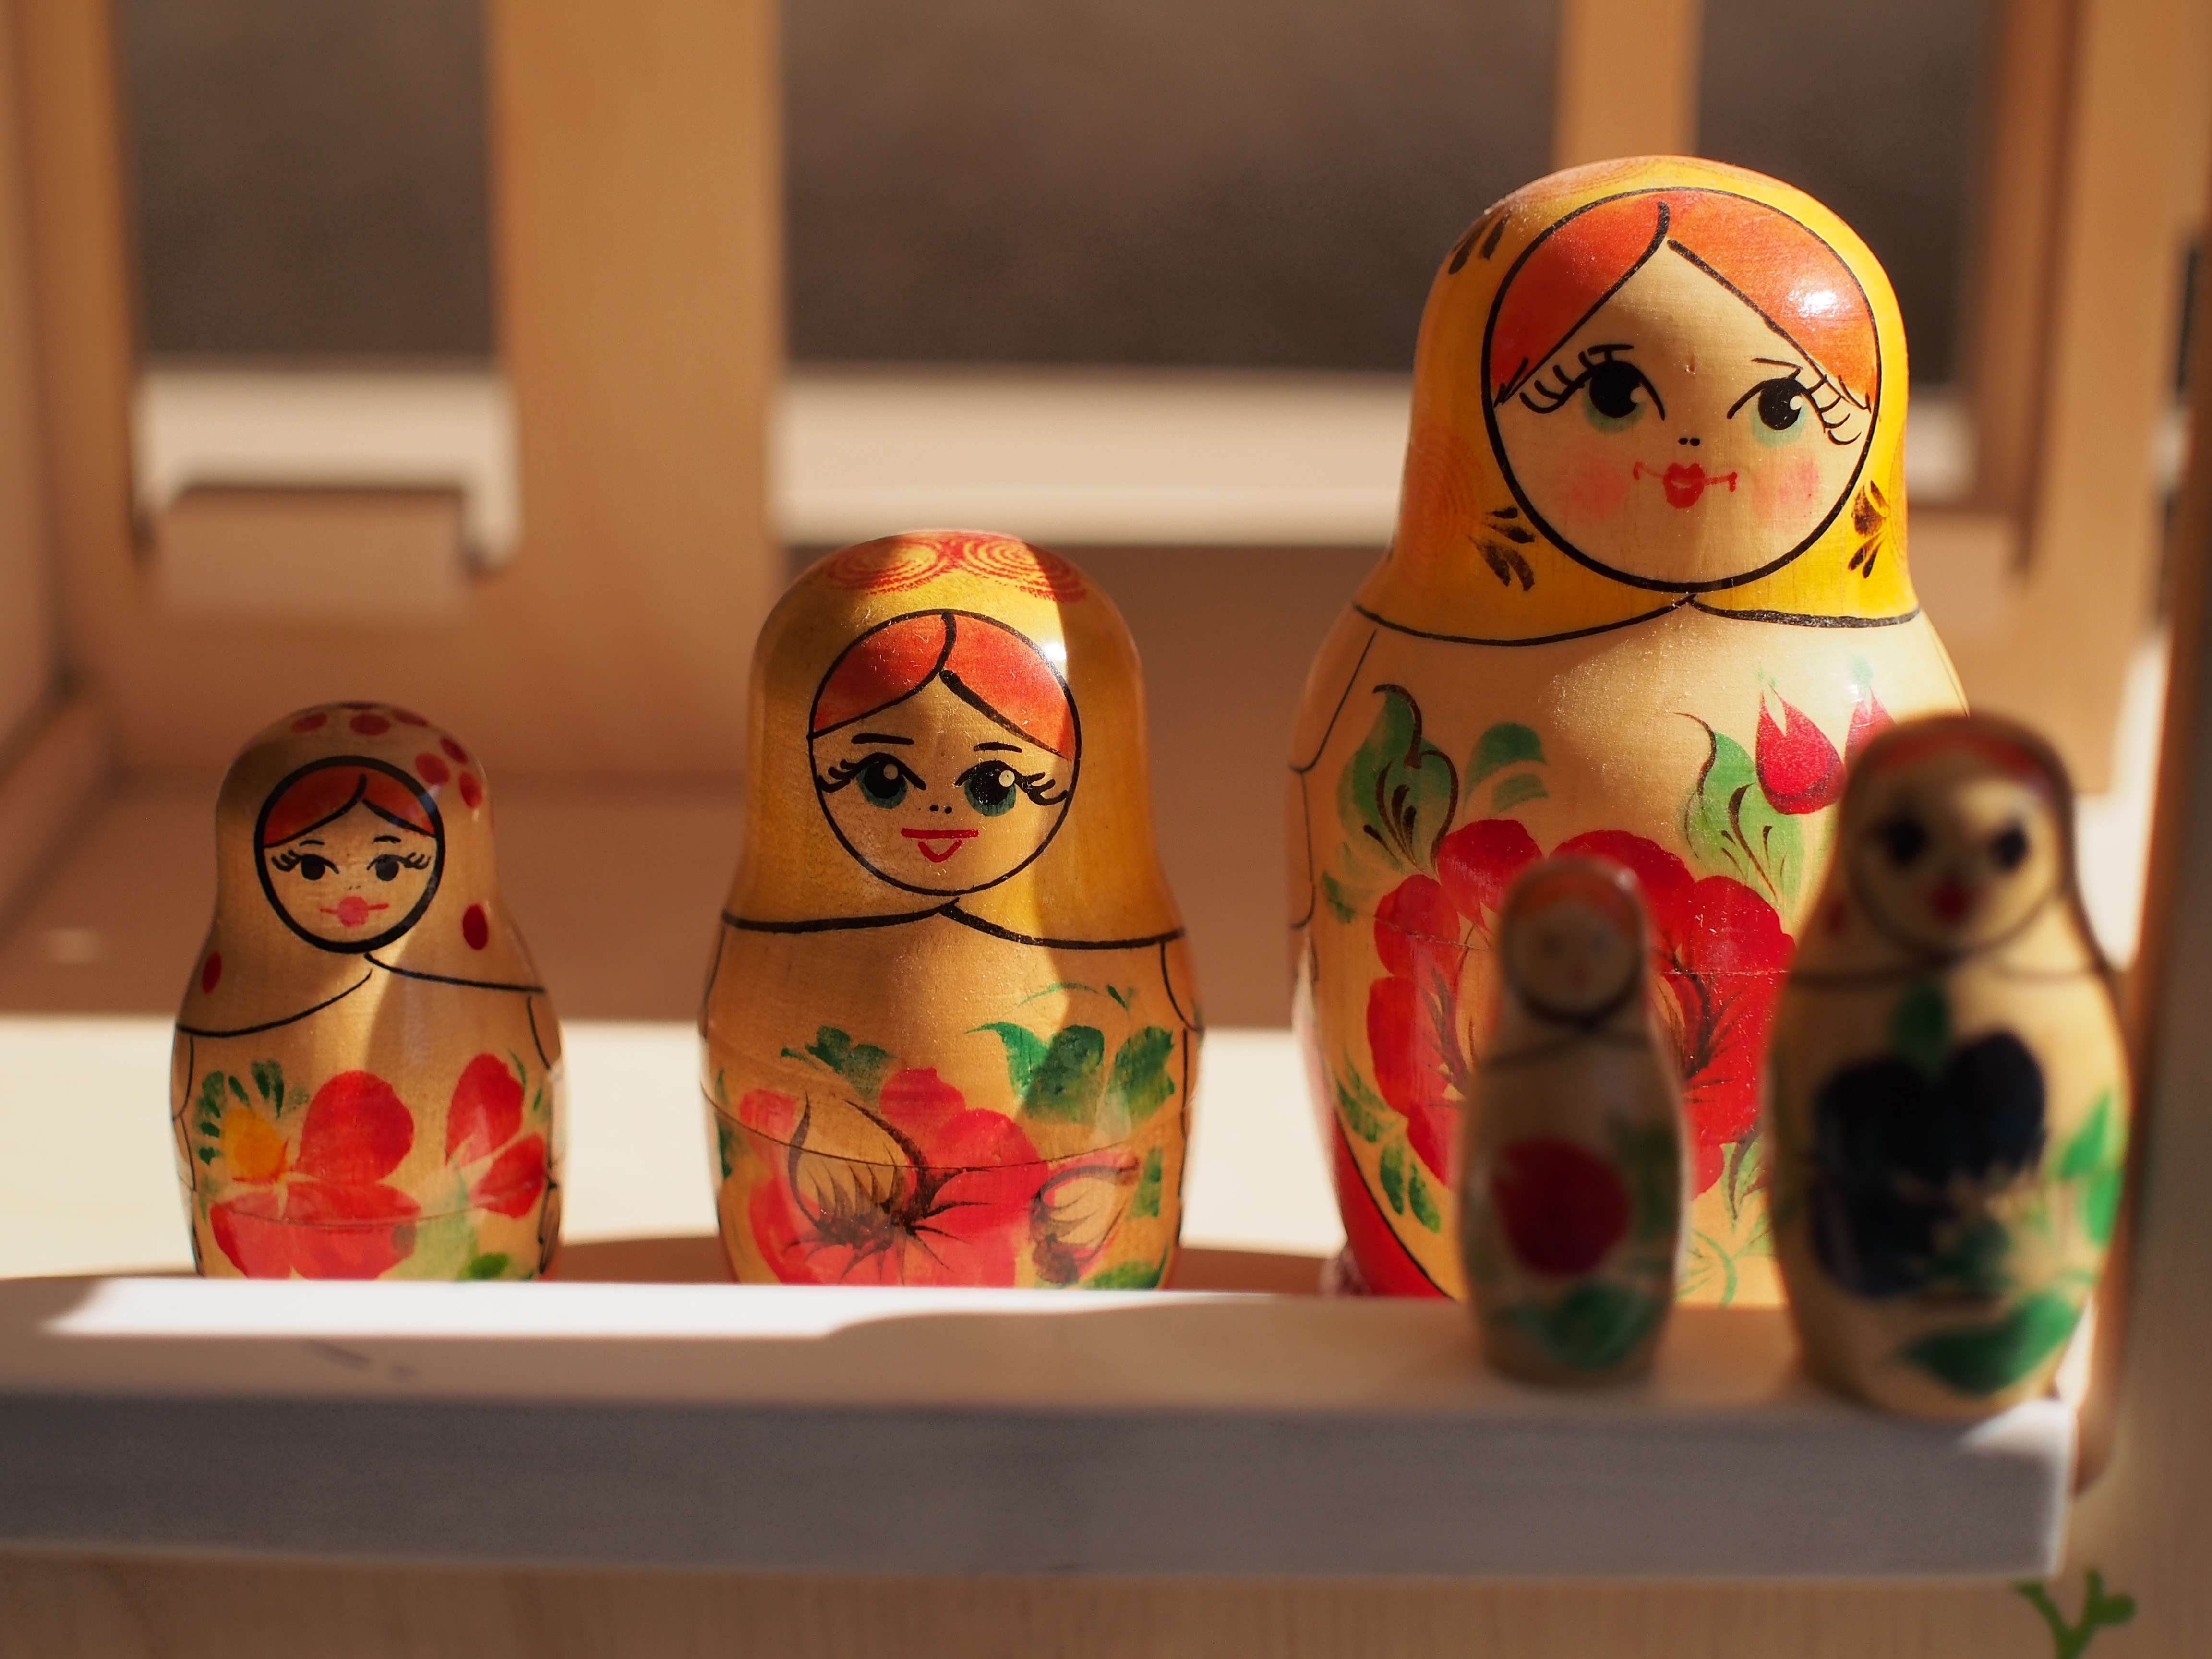
flower, toy, doll, sweetness, sigma30mmf28, olympuspenepl5, russiandoll, dollhouse